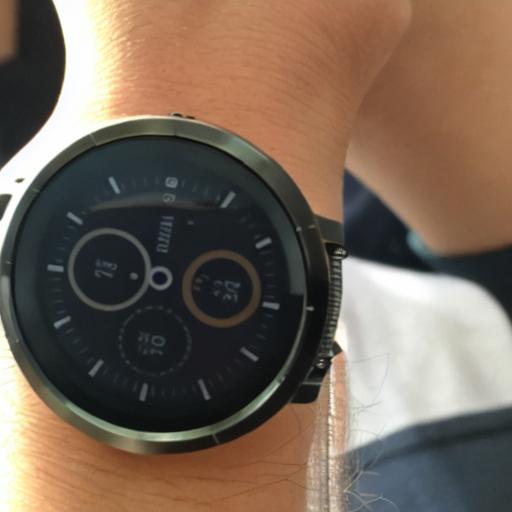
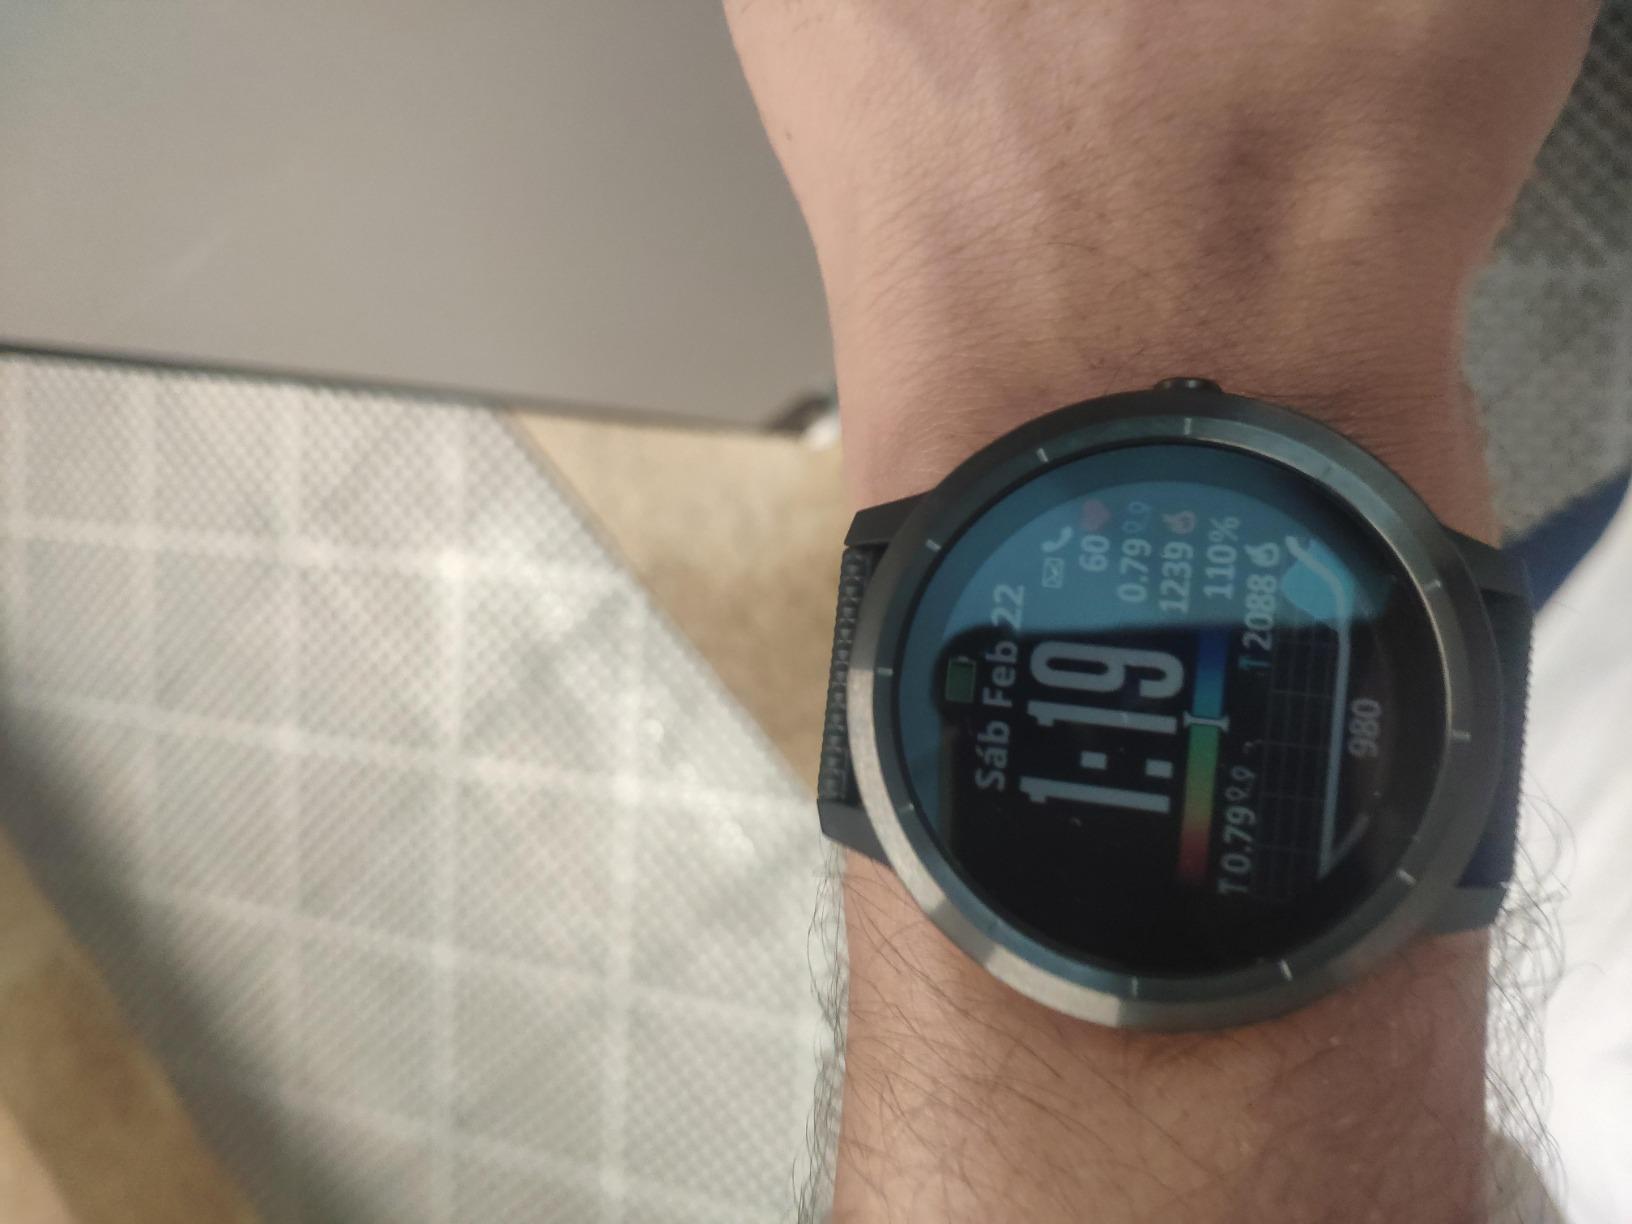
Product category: smartwatch
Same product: no